Jaigarh Fort

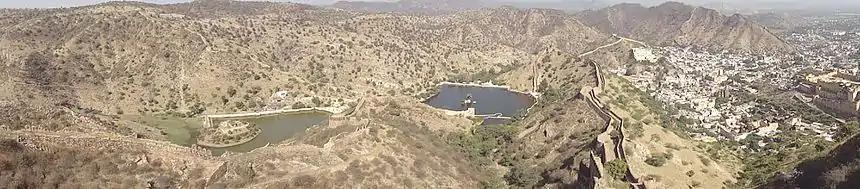
A panoramic view from Jaigarh Fort

Jaigarh Fort was a centre of artillery production for the Rajputs. It is now home to the Jaivana – at the time of its manufacture in 1720, it was the world's largest cannon on wheels of the Early Modern Era. The foundry where it was manufactured is also located here. A plaque at the entrance to the enclosure where the Jaivan Cannon is displayed gives relevant information on the history of the Cannon, its size and use. This cannon was never used in any battle as the Rajput rulers of Amer had friendly relations with the Mughals. This testifies to well-preserved features of fort. The cannon was fired only once with a charge of of gunpowder and when fired covered a distance of about .